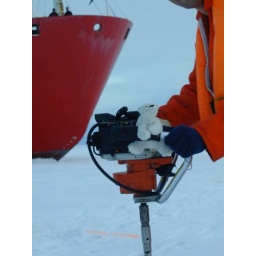
Polar bear hot water driller with Duncan in the Canadian Arctic